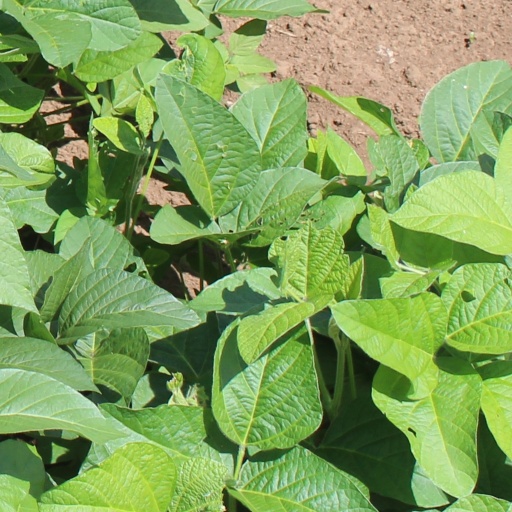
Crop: soybean